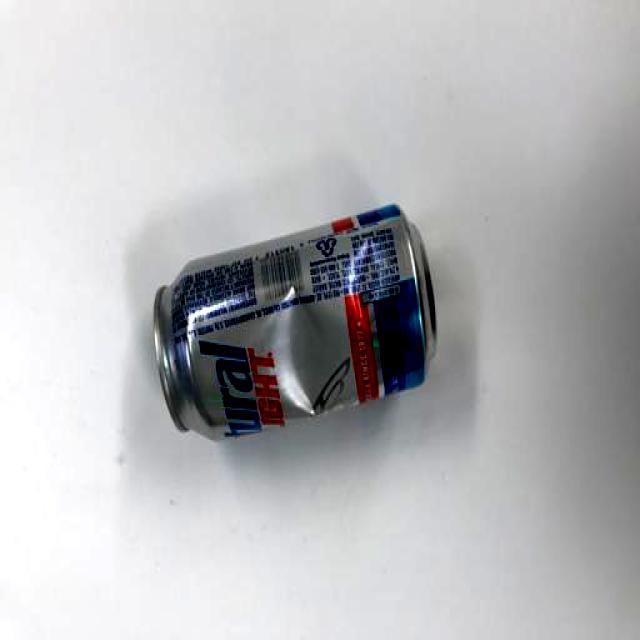
Label: Metal